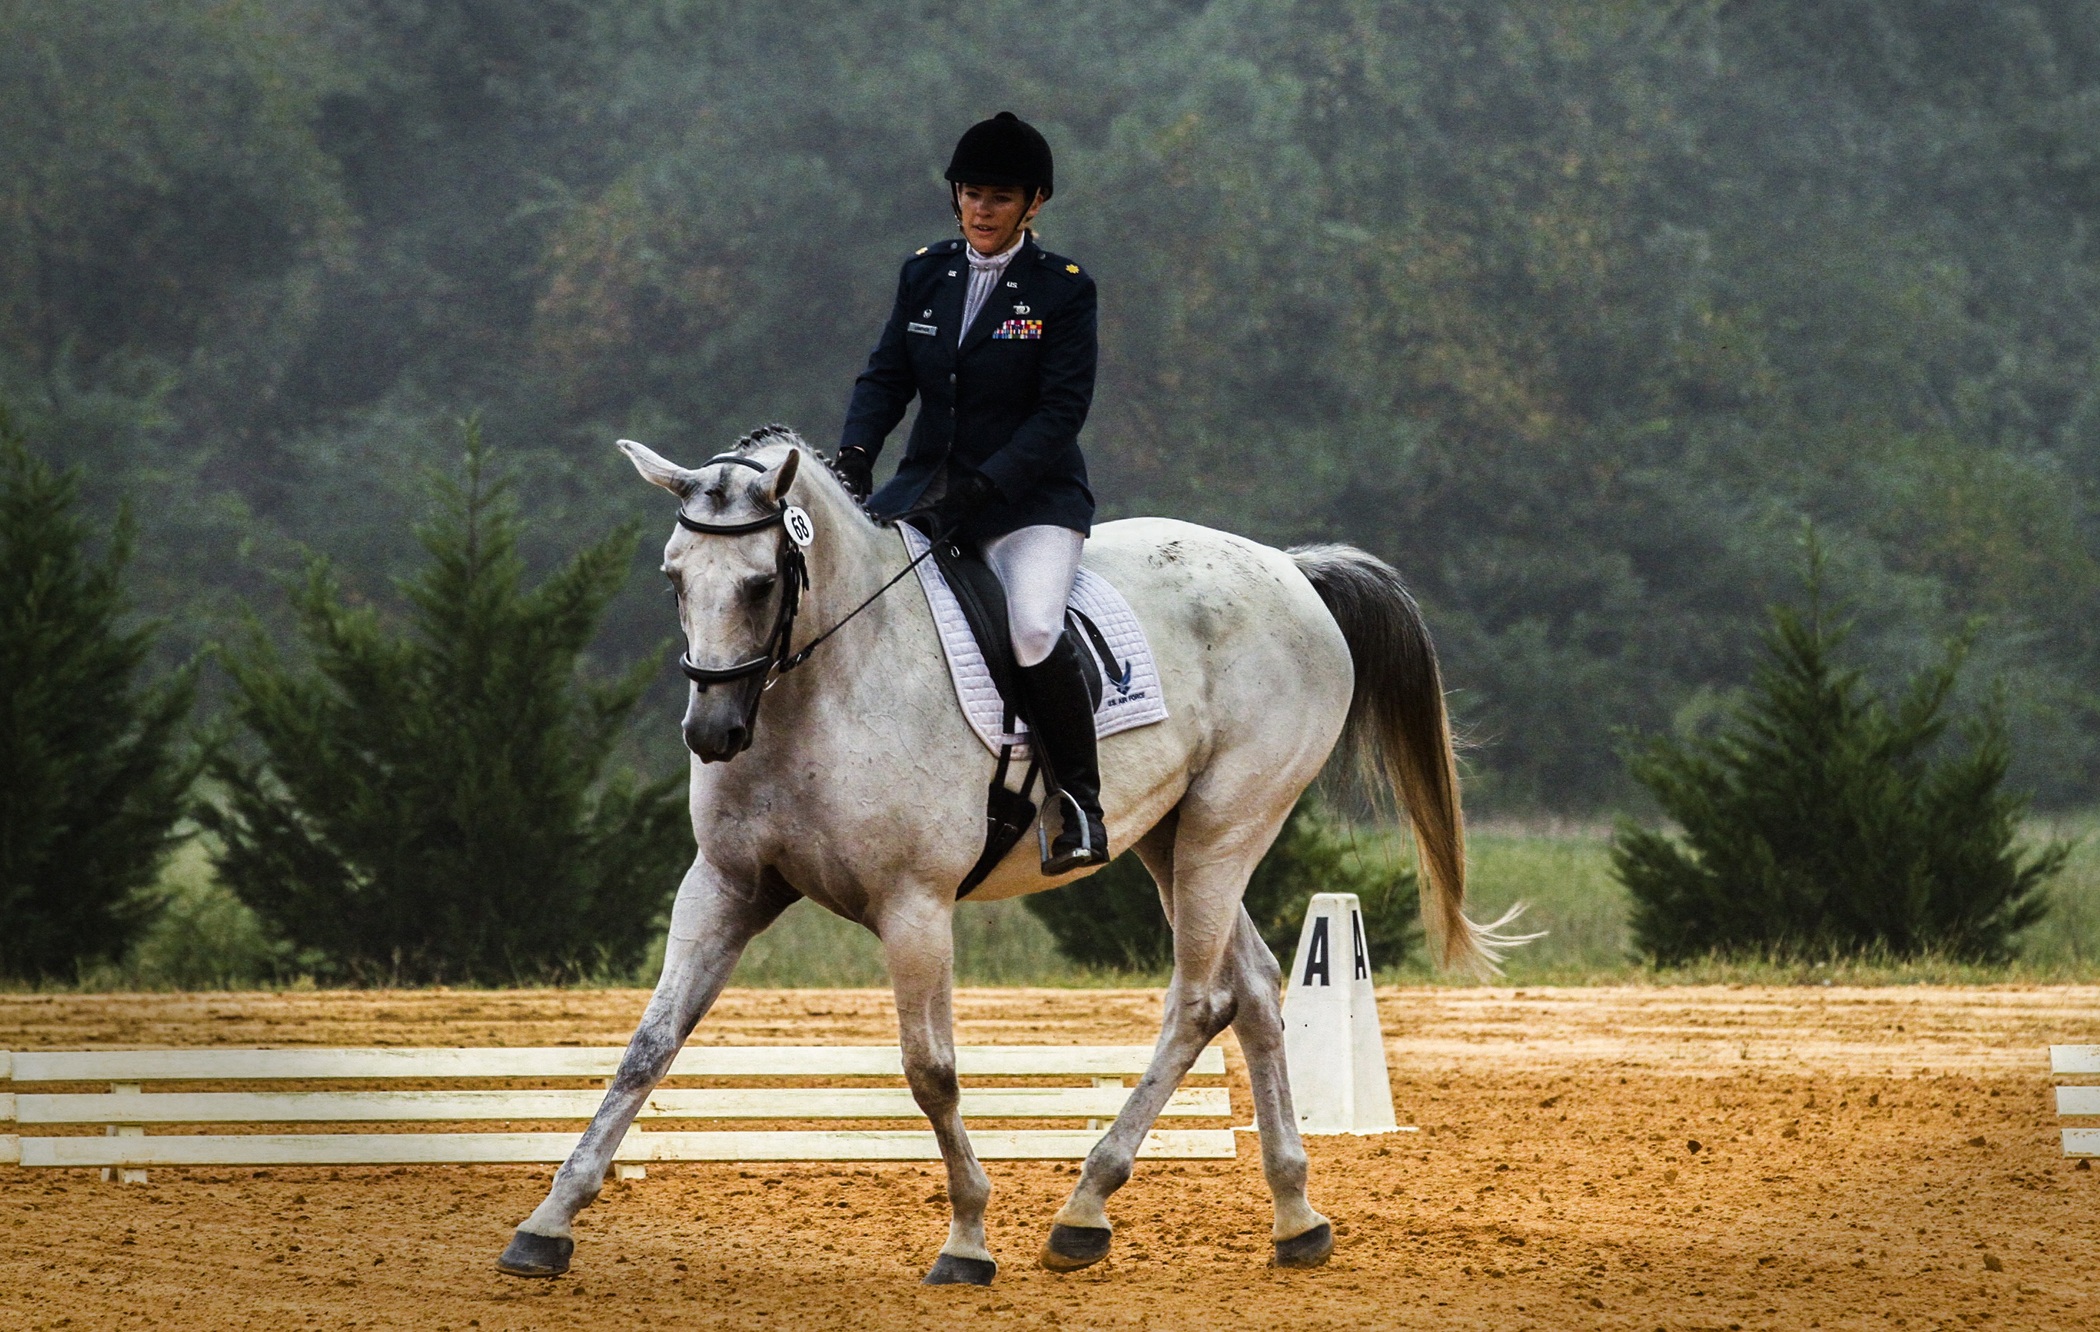
woman, recreation, jumping, female, rider, horseback, horse, stallion, ride, equestrian, riding, competition, sports, mare, teamwork, control, athlete, western riding, equestrianism, equitation, dressage, poise, eventing, show jumping, outdoor recreation, horse like mammal, mustang horse, animal sports, english riding, equestrian sport, reining, hunt seat, endurance riding, animal training